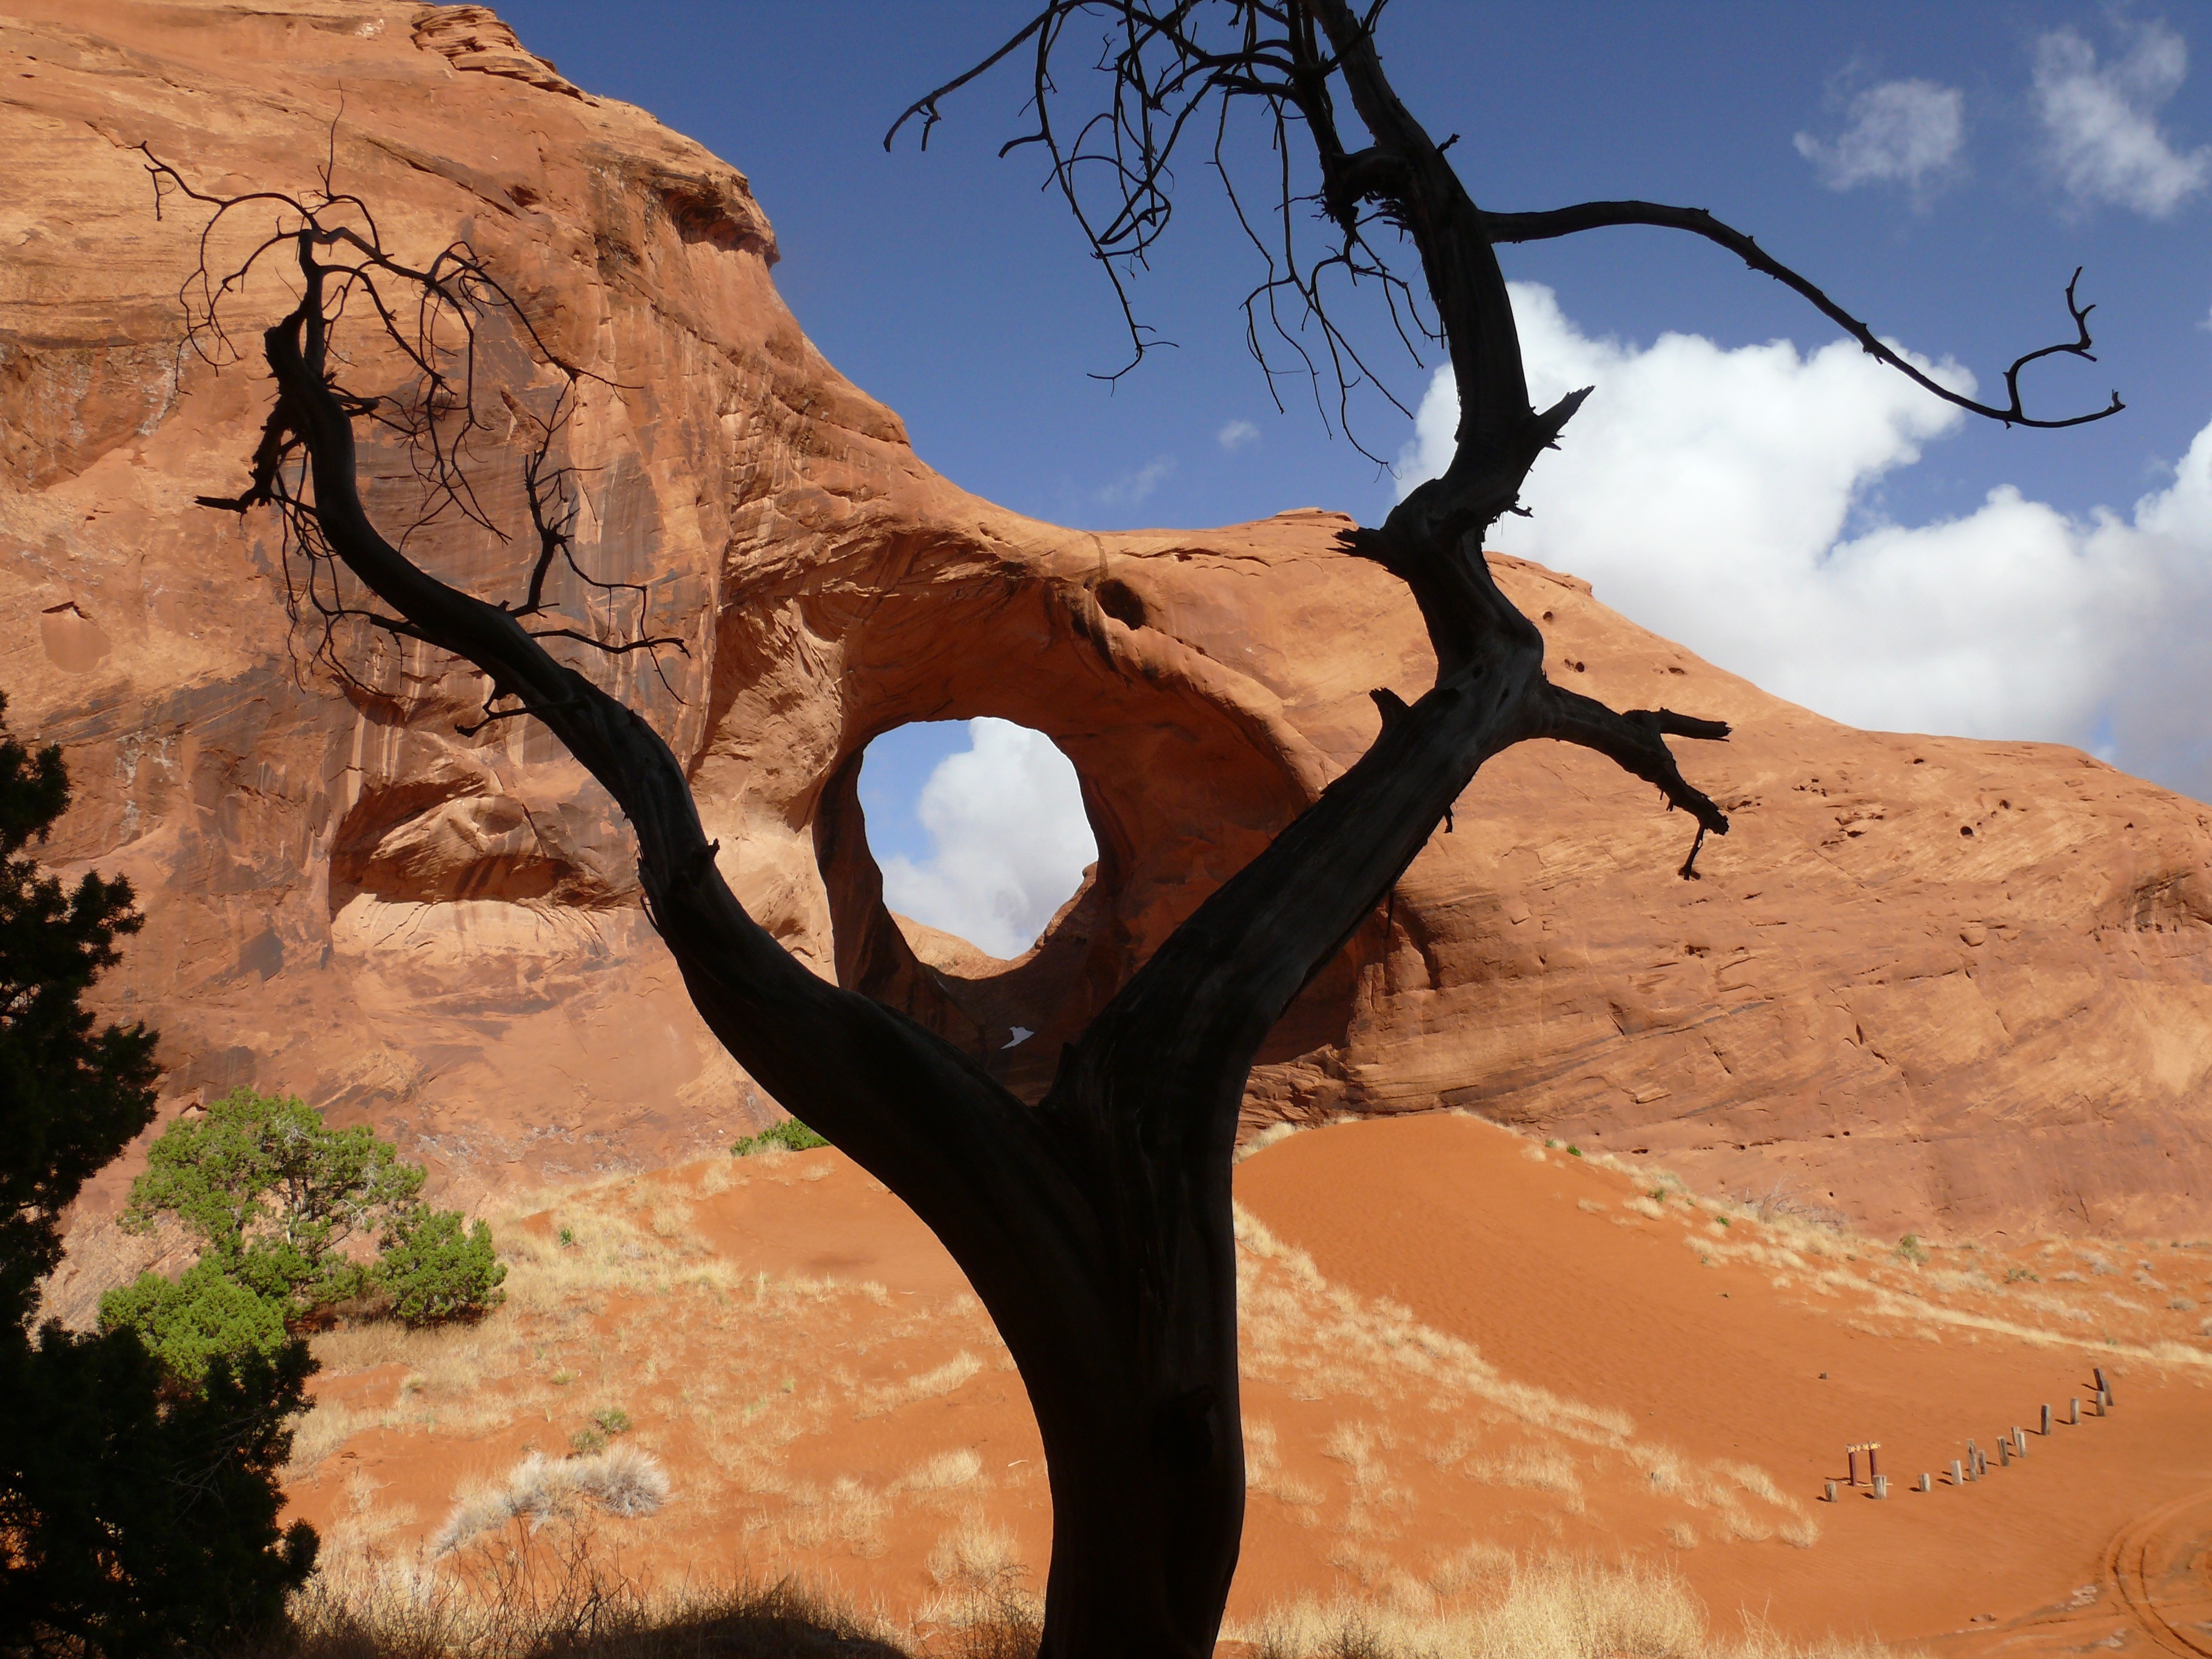
landscape, tree, rock, wilderness, desert, sandstone, formation, arch, soil, erosion, arizona, geology, utah, monument valley, natural environment, ear of the wind, ear of the wind arch, pothole natural arch